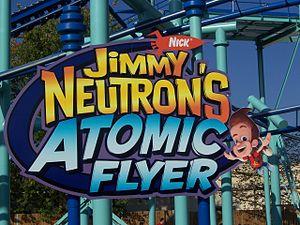
L'entrée de la montagnes russes Jimmy Neutron's Atomic Flyer dans Movie Park Germany.
Movie Park Germany est un parc d'attractions et le premier européen à présenter le thème du monde des films et du cinéma. Il a été créé en 1996 sur le terrain de Traumlandpark qui avait lui-même remplacé Märchenwald. Situé parmi de véritables studios de tournage, le parc est divisé en sept zones thématiques — Hollywood Street Set, Streets of New York, The Old West, Nickland, Santa Monica Pier, Federation Plaza et Adventure Lagoon —. Il est l'un des parcs à thème d'Europe à avoir été distingué par un Thea Award, décerné par la Themed Entertainment Association.